Medieval warfare

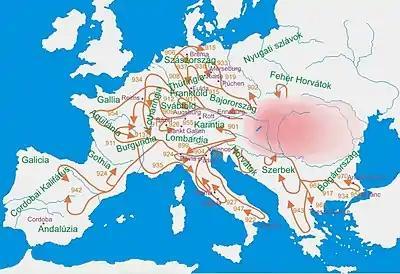
Hungarian raids in the 10th century. Before the battle of Lechfeld in 955 Medieval Europeans were vulnerable from the Nomadic style of war that came from the Hungarians.

In the earliest Middle Ages, it was the obligation of every noble to respond to the call to battle with his equipment, archers, and infantry. This decentralized system was necessary due to the social order of the time but could lead to motley forces with variable training, equipment and abilities. The more resources the noble had access to, the better his troops would typically be.